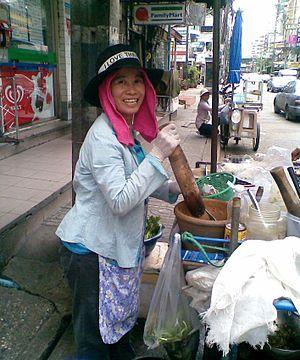
La salade de papaye verte est une salade épicée à base de papaye verte râpée. D'origine lao, elle est couramment consommée à travers l'Asie du Sud-Est, où elle porte de nombreux noms : tam som, tam maak hoong, som tam, bok l'hong, gỏi đu đủ en vietnamien. Ce plat combine les cinq saveurs principales des cuisines locales : l'acidité de la lime, l'épicé du piment, le salé et l'umami de la sauce de poisson et le sucré du sucre de palme.